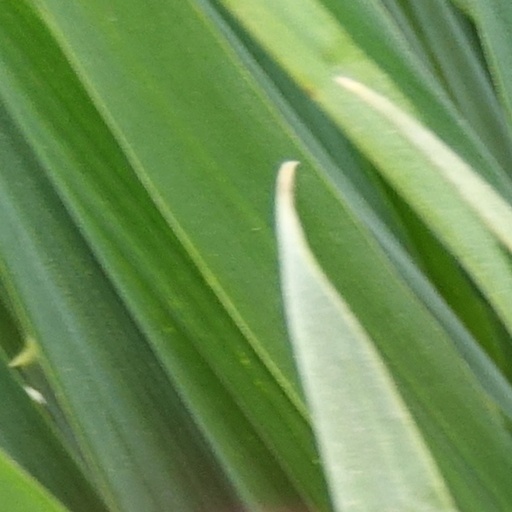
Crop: wheat